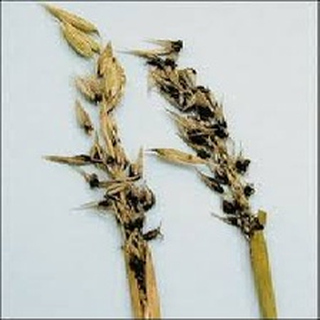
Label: wheat_smut